Type 214 submarine

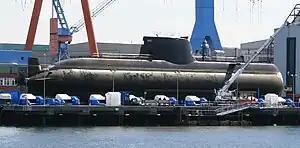
Greek submarine "Papanikolis" at the HDW's yard in Kiel, 2008

TKMS, the German shipbuilder of Type 214, had previously asserted that it solved all the boat's technical problems in 2006 and stated that the Greek Navy's continuing complaints about "Papanikolis" technical condition are a ploy to justify a price reduction. Therefore, TKMS refused to deliver the boat to the Greek Navy until all debts were paid and "Papanikolis" remained in Kiel harbor. Despite this position by TKMS, the Hellenic Navy officers in charge of the submarine delivery have repeatedly stated there are problems with "Papanikolis". In October 2008, "Papanikolis" conducted a new round of trials, which showed that the excessive rolling problem had finally been fixed. The rest of the problems are considered solved. According to the Greek defence press, acceptance of the vessel was imminent. The second boat, "Pipinos", was officially launched on 6 October 2014 and passed through Greek harbour acceptance trials in Elefsina.